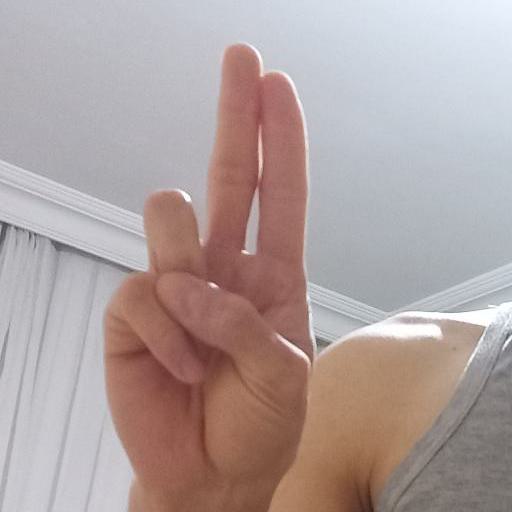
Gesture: two_up